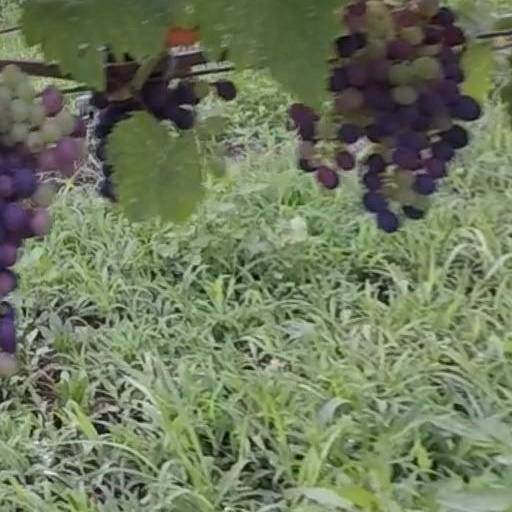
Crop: grape